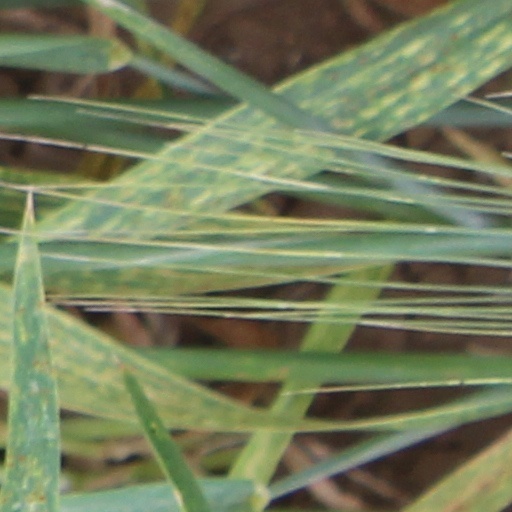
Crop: wheat